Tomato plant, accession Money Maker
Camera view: vertical (180 deg); turntable rotation: 180 degrees
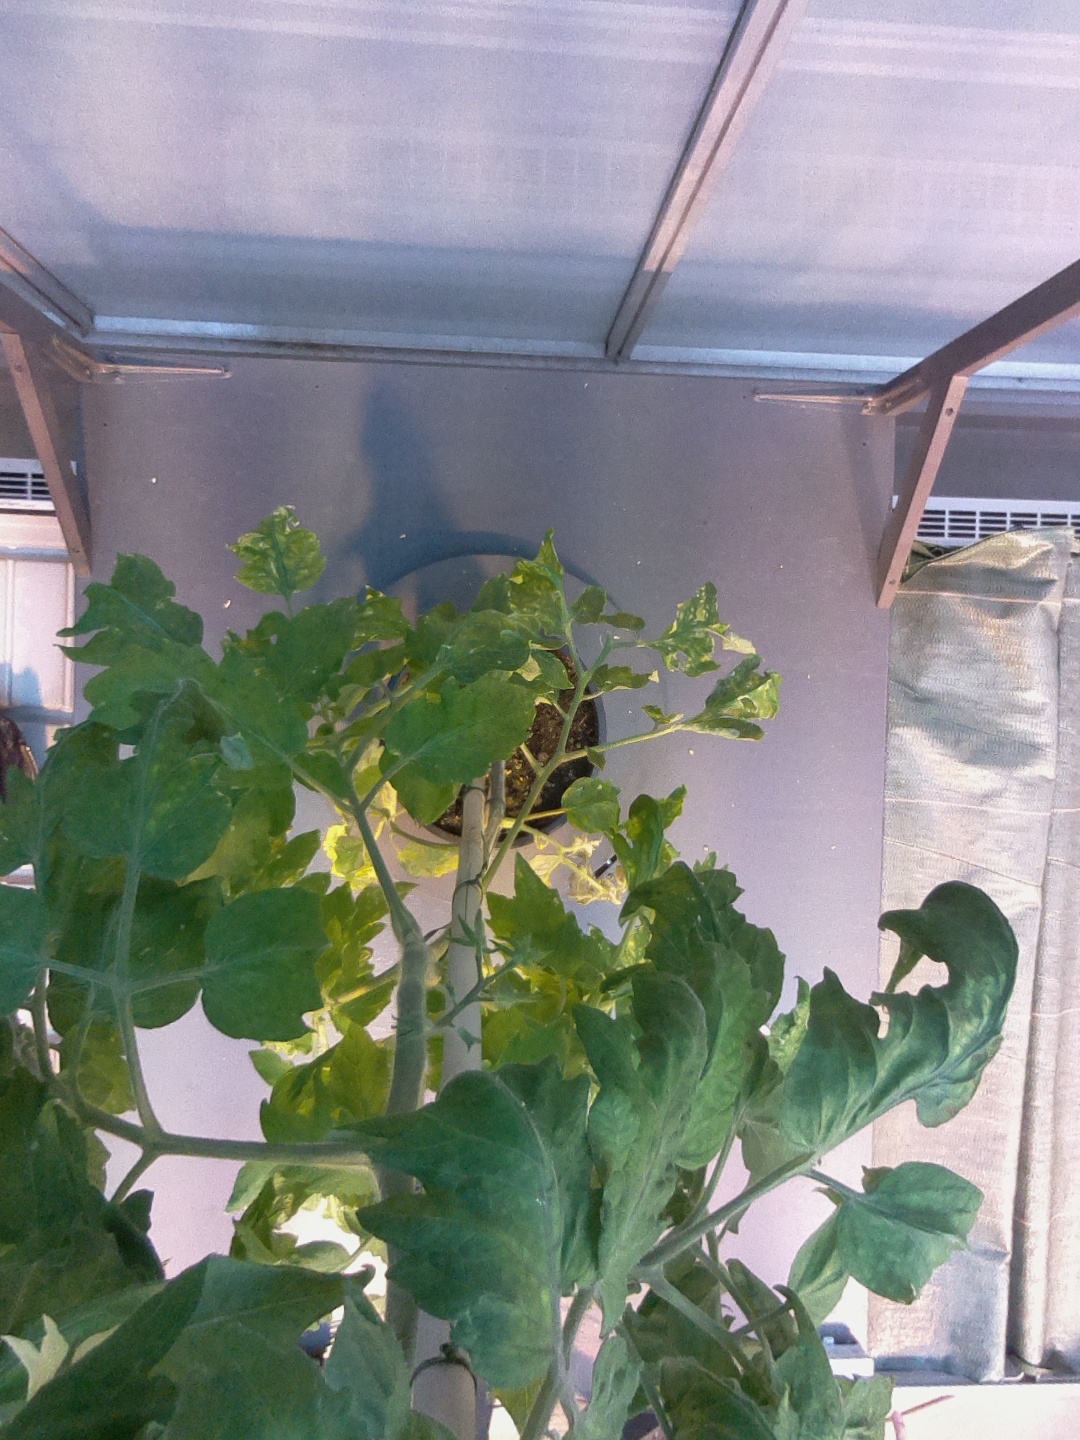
BBCH growth stage 70: Fruits at the main stem or branches visibles